Good Credit

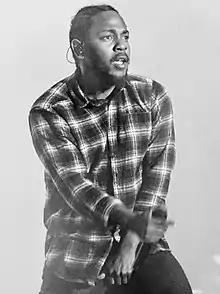
Kendrick Lamar, whose feature verse on "Good Credit" name-drops basketball player Luka Dončić and rapper ASAP Relli

The song features a verse from Lamar who name-drops Slovenian basketball player Luka Dončić and makes pointed remarks toward rapper ASAP Relli regarding his recent assault case involving ASAP Rocky. Lamar additionally refers to both Playboi Carti and Cardo, the producer of the song, as his "evil twin", to each one of them respectively. Some, such as DJ Akademiks, have suggested that Lamar's lyrics on "Good Credit", and his other two features, "Mojo Jojo" and "Backd00r", make subtle jabs at Canadian rapper Drake after their feud last year, he also claimed Lamar's involvement in the album's creative direction as he claims the rapper started to work together with Playboi Carti since October–November of 2024.